Bruno Heller

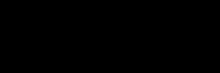
The intertitle for season 1.

In 2008, Heller created the CBS television series, "The Mentalist", with his production company Primrose Hill Productions in association with Warner Bros. Television. On 7 January 2009, the show won the award for "Favorite New TV Drama" at the 35th People's Choice Awards and since then, the star, Simon Baker has received several nominations for his portrayal of the lead character, Patrick Jane. Heller served as showrunner from season 1 to season 6. He departed the show before season 7 to focus on "Gotham".